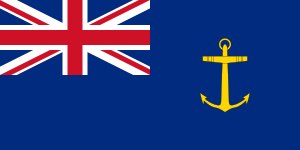
Blue Ensign / Blue Ensign med tillægsemblem
Royal Fleet Auxiliary fører Blue Ensign med et gult anker
Blue Ensign er et britisk flag som bruges af enkelte myndigheder og territorier. Det bruges enten som det er eller med et emblem for myndigheden eller territoriet.